José de San Martín

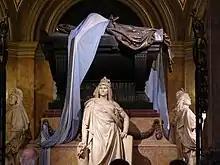
Mausoleum of San Martín at the Buenos Aires Metropolitan Cathedral. The three statues are national personifications of Argentina, Chile and Peru.

After his retirement, San Martín intended to live in Cuyo. Although the war of independence had ended in the region, the Argentine Civil Wars continued. The unitarians wanted to organize the country as a unitary state centered on Buenos Aires, and the federalists preferred a federation of provinces. San Martín had good relations with the federal "caudillos" and a personal feud with unitarian leader Bernardino Rivadavia, but tried to stay neutral. San Martín's wife, María de los Remedios de Escalada, died in 1823, so he returned to Buenos Aires. He took his daughter Mercedes Tomasa, who was living with her mother's family, and sailed to Europe.